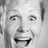
Emotion: surprise